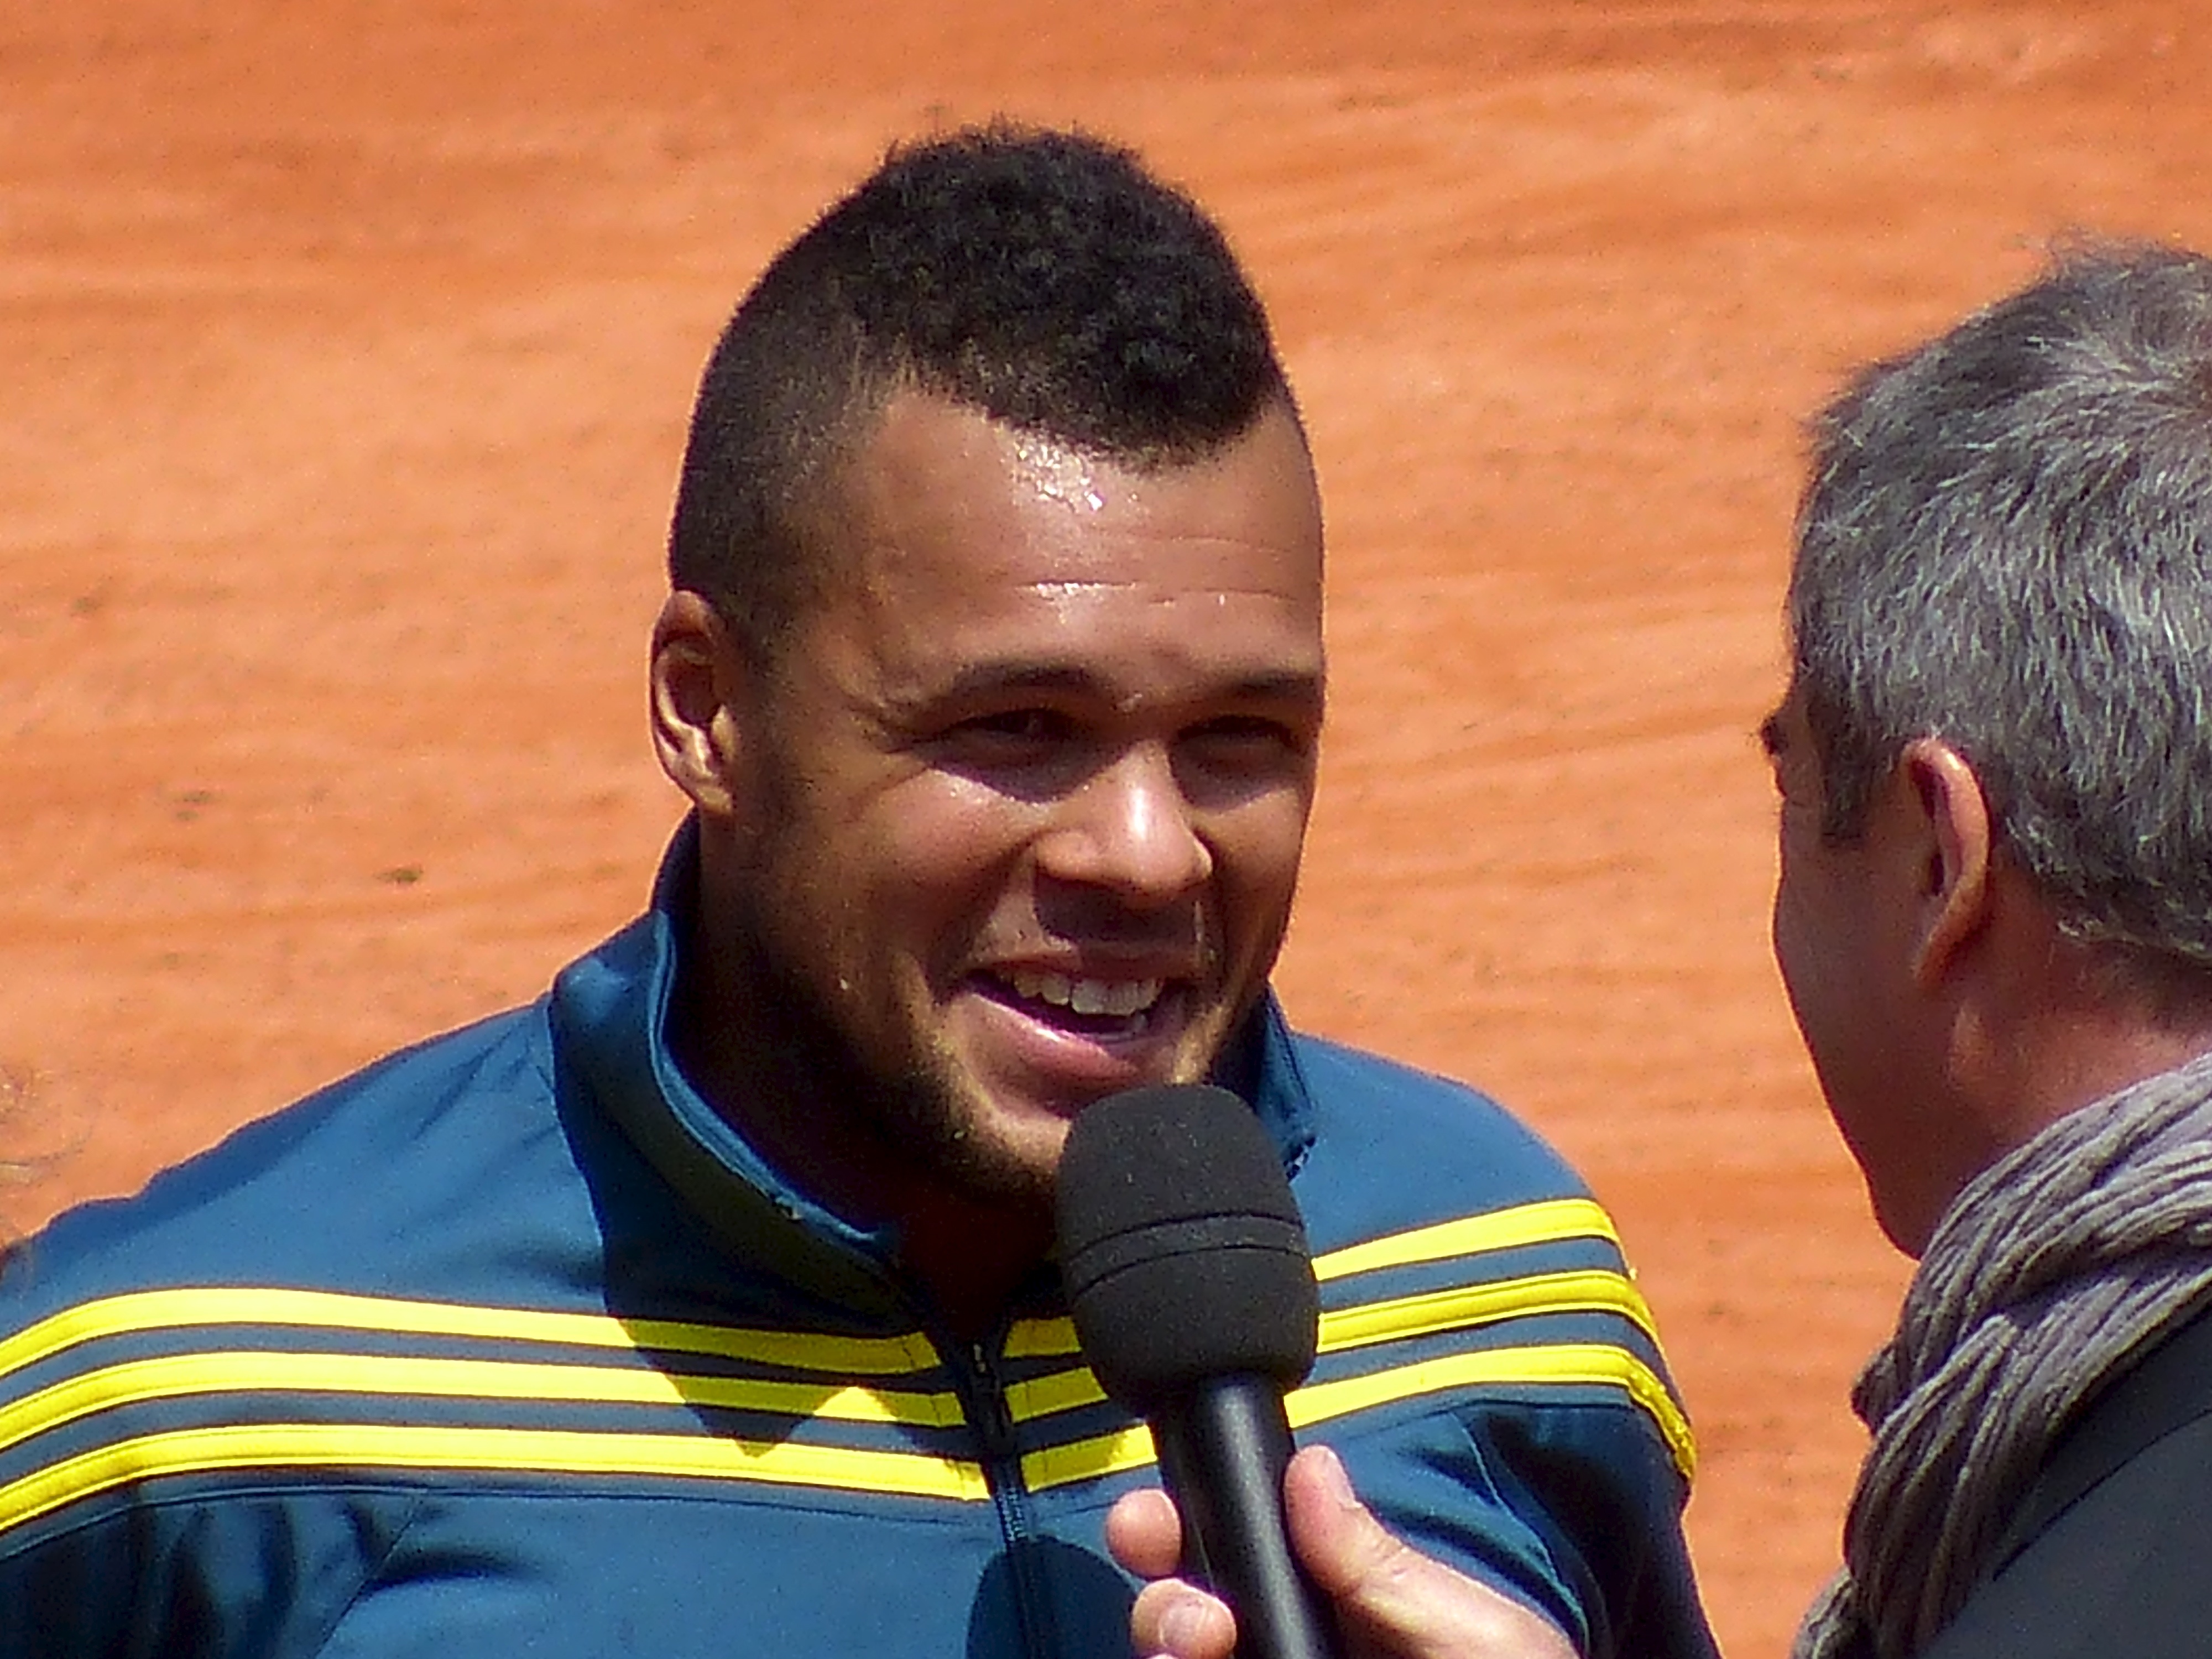
man, person, people, male, france, youth, 2013, tennis, rolandgarros, sports, frenchopen, tsonga